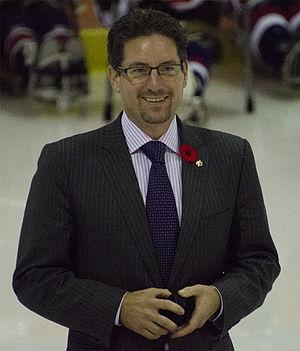
Kyle Seeback est un avocat et un homme politique canadien, il est élu député de la circonscription de Brampton-Ouest à la Chambre des communes du Parti conservateur lors de l'élection fédérale du lundi 2 mai 2011. En 2015, il est défait par la libéral Sonia Sidhu dans la nouvelle circonscription de Brampton-Sud.